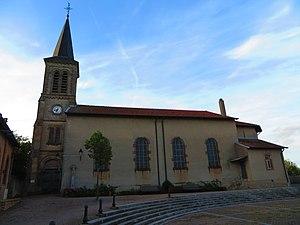
Bénestroff l'église Saint-Cômes-et-Saint-Damien
Bénestroff est une commune française située dans le département de la Moselle en région Grand Est.